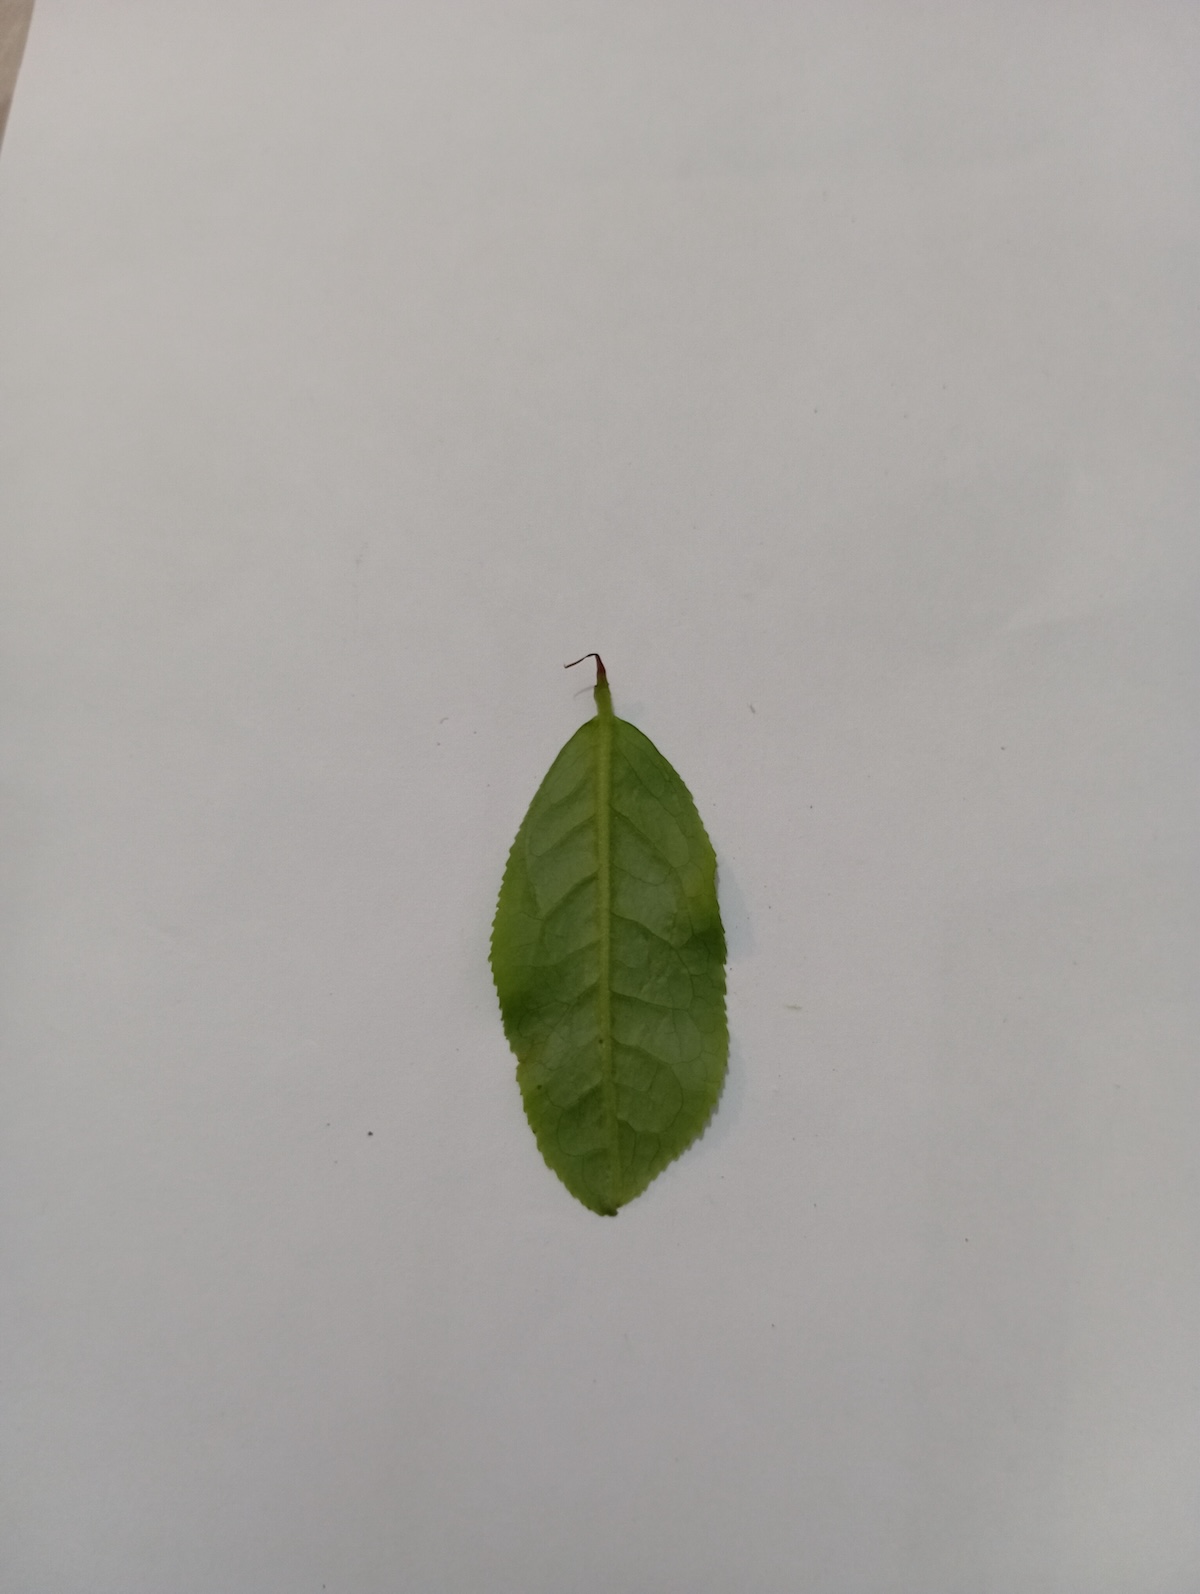
Label: Healthy leaf